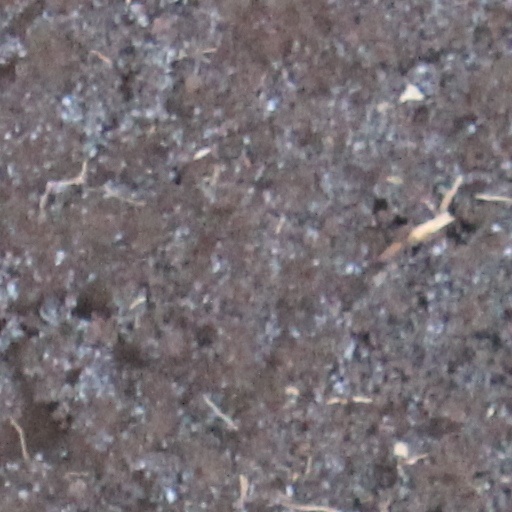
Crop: wheat